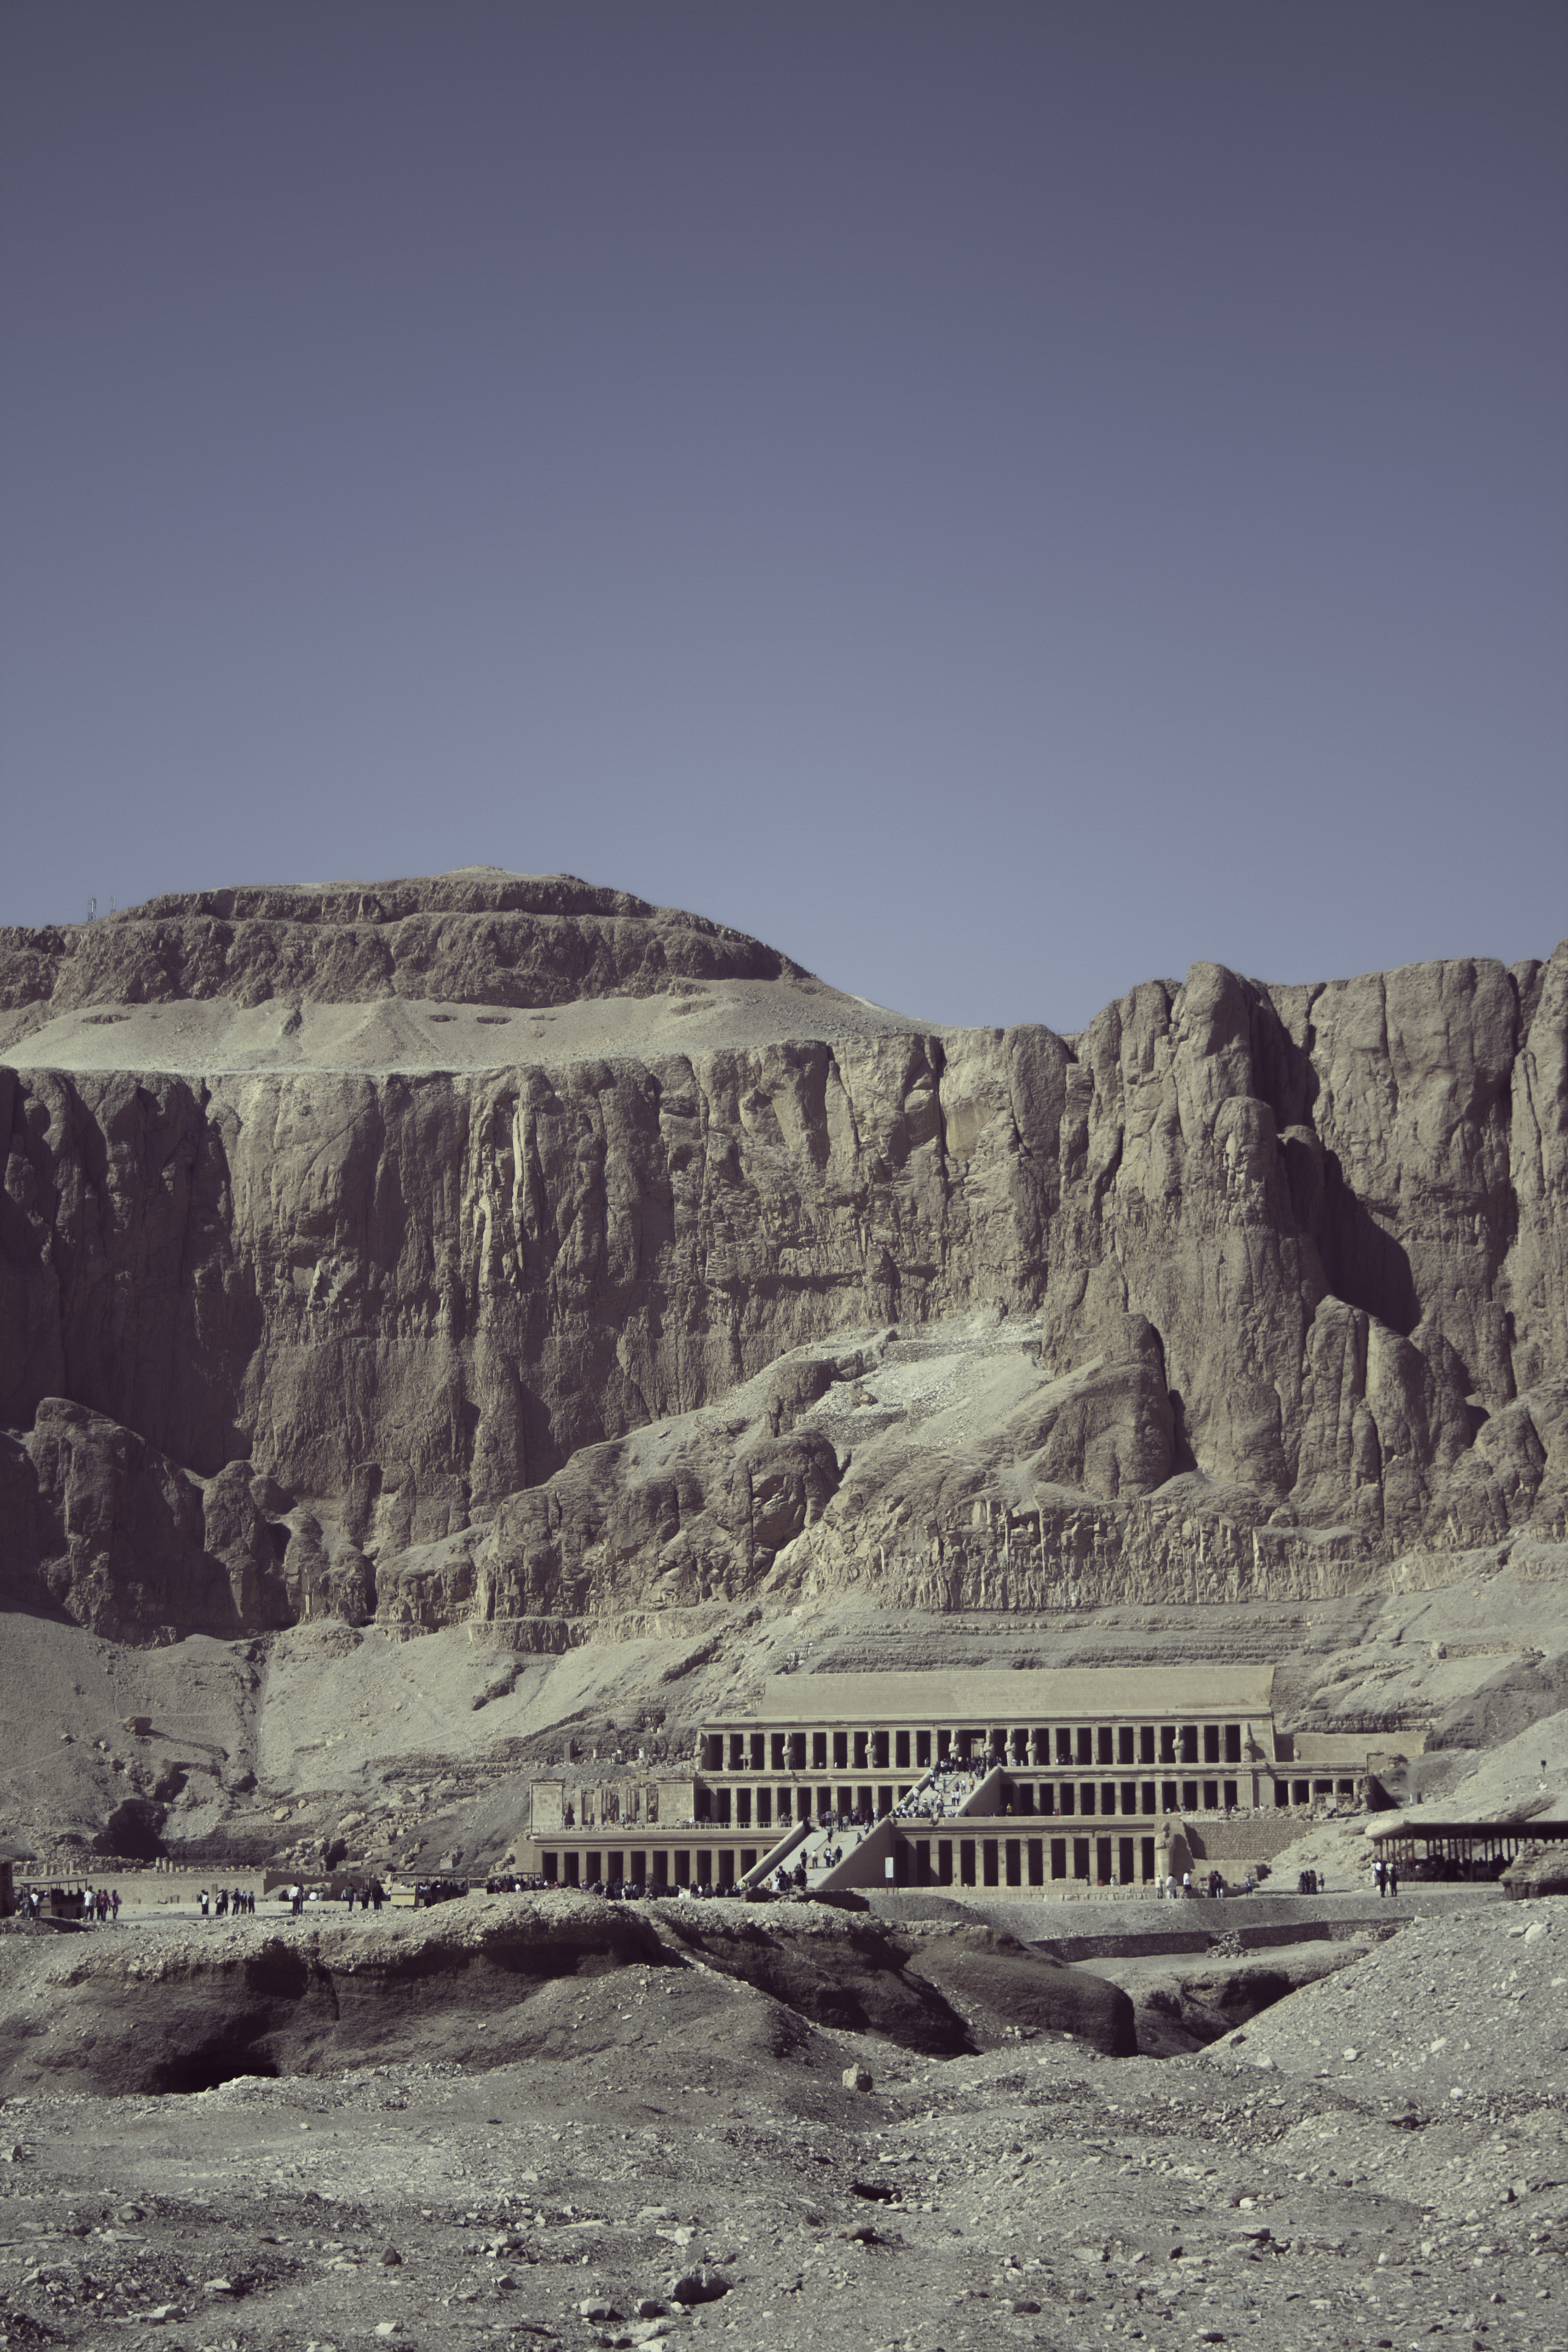
desert, ancient, palace, mountains, architecture, badlands, wadi, cliff, rock, geology, terrain, formation, sky, black and white, escarpment, mountain, stock photography, landscape, outcrop, national park, hill, geological phenomenon, monochrome, ancient history, historic site, quarry, valley, erosion, fault, sill